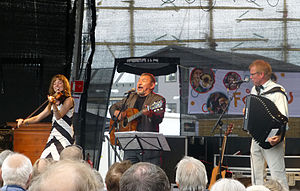
Rasmus Lyberth
Rasmus Lyberth med gruppe i Aarhus 2013
Rasmus Lyberth with group at Tall Ships' Races in Aarhus 5. july 2013
Rasmus Ole Lyberth er en grønlandsk sanger, sangskriver og skuespiller. Han har siden 1970'erne været en af de mest populære kunstnere på den grønlandske musikscene. Han har været med til at åbne ørerne for grønlandsk musik hos et publikum langt uden for landets grænser, selv om han som regel synger på sit modersmål.